Henry Benedict Medlicott

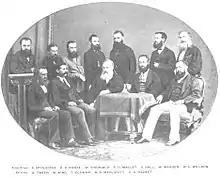
Members of the Geological Survey of India, 1870: F. Stoliczka, R. B. Foote, W. Theobald, F. R. Mallet, V. Ball, W. Waagen, W. L. Willson (standing); A. Tween, W. King, T. Oldham, H. B. Medlicott, C. A. Hackett (sitting)

He was born in Loughrea, County Galway, Ireland, the son of the Church of Ireland Rector of Loughrea, Samuel Medlicott (1796–1858) and his wife Charlotte (c.1814-1884), daughter of Henry Benedict Dolphin, C. B. He was educated at Trinity College, Dublin under Thomas Oldham (1816–1875) as well as in France, Guernsey, and Dublin. He obtained a BA in 1850 with diploma in honours in the School of Civil Engineering and an MA in 1870.